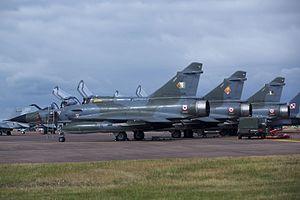
L'escadron est un type d'unité militaire utilisé dans plusieurs armées.